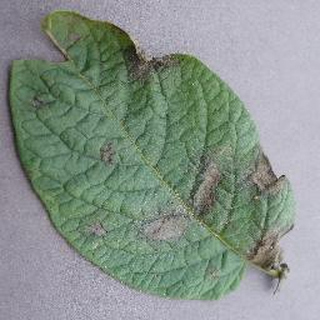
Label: potato_late_blight